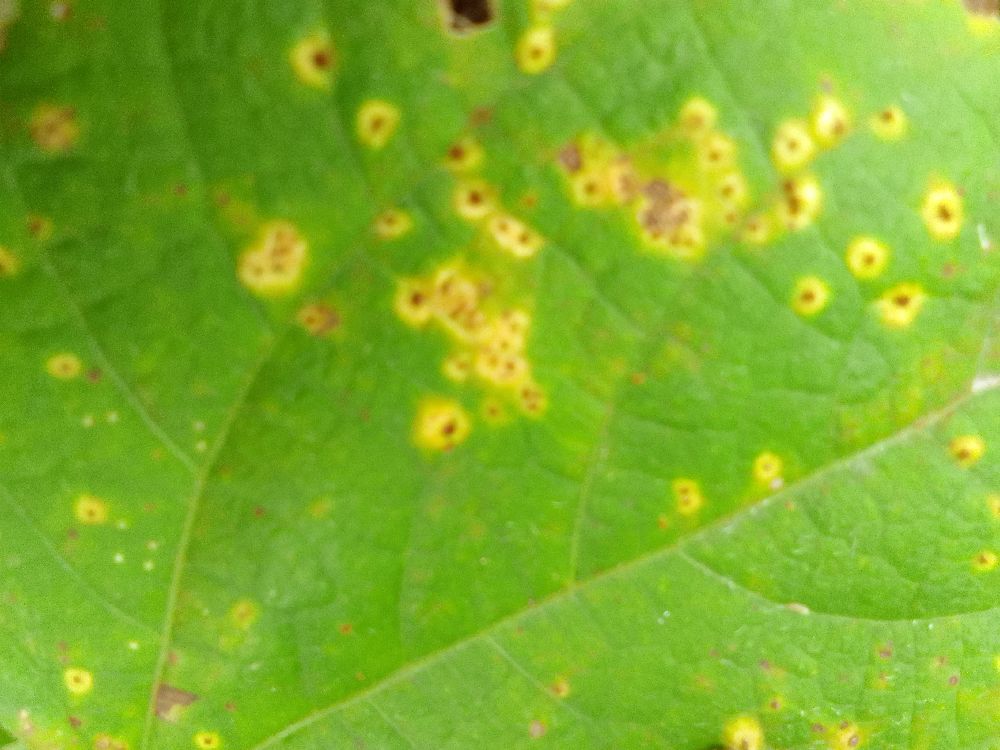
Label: rust